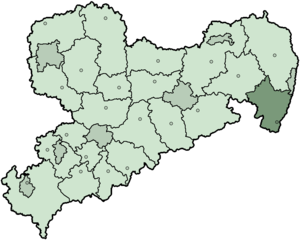
L'arrondissement de Löbau-Zittau était un arrondissement de Saxe, dans le district de Dresde de 1994 à 2008.